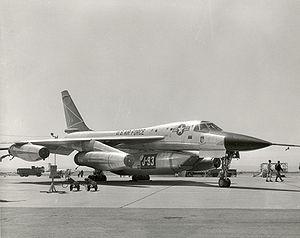
Le Convair B-58 Hustler est un bombardier américain des années 1960, le premier capable d'atteindre une vitesse de Mach 2. Il se caractérise par une aile delta, sous laquelle sont accrochés ses quatre turboréacteurs, et, par un énorme conteneur largable situé sous le fuselage. Développé pour le Strategic Air Command de la United States Air Force, il est conçu pour voler à haute altitude et à grande vitesse pour éviter les chasseurs soviétiques. L'introduction des missiles surface-air le force à un rôle de pénétration à basse altitude qui limite sérieusement son rayon d'action et son importance stratégique. Sa carrière opérationnelle est par conséquent courte, et son rôle repris par d'autres appareils supersoniques dits avions de pénétration, comme les F-111 Aardvark et B-1 Lancer.
Le General Electric YJ93 était un turboréacteur à simple flux et postcombustion, conçu comme moyen de propulsion pour le bombardier North American XB-70 Valkyrie et l'intercepteur North American XF-108 Rapier.